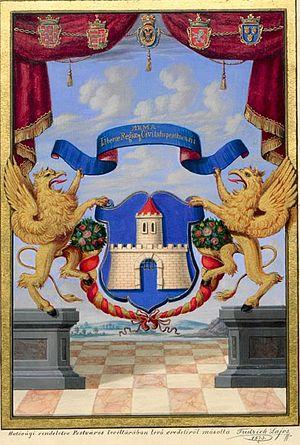
L'ancienne ville de Pest forme depuis 1873 avec Óbuda et l'ancienne Buda la ville de Budapest. Ce toponyme désigne par extension les arrondissements de la rive orientale du fleuve et est même souvent utilisé comme diminutif de la capitale hongroise, Budapest.